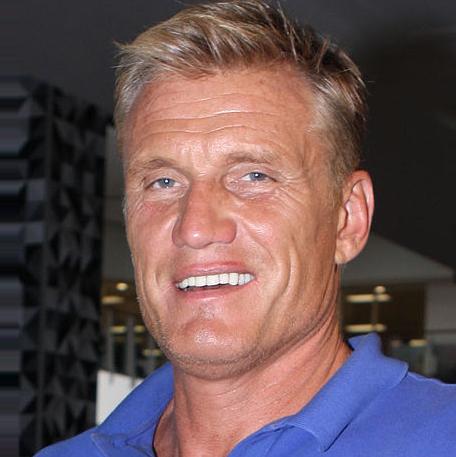
Age: 56